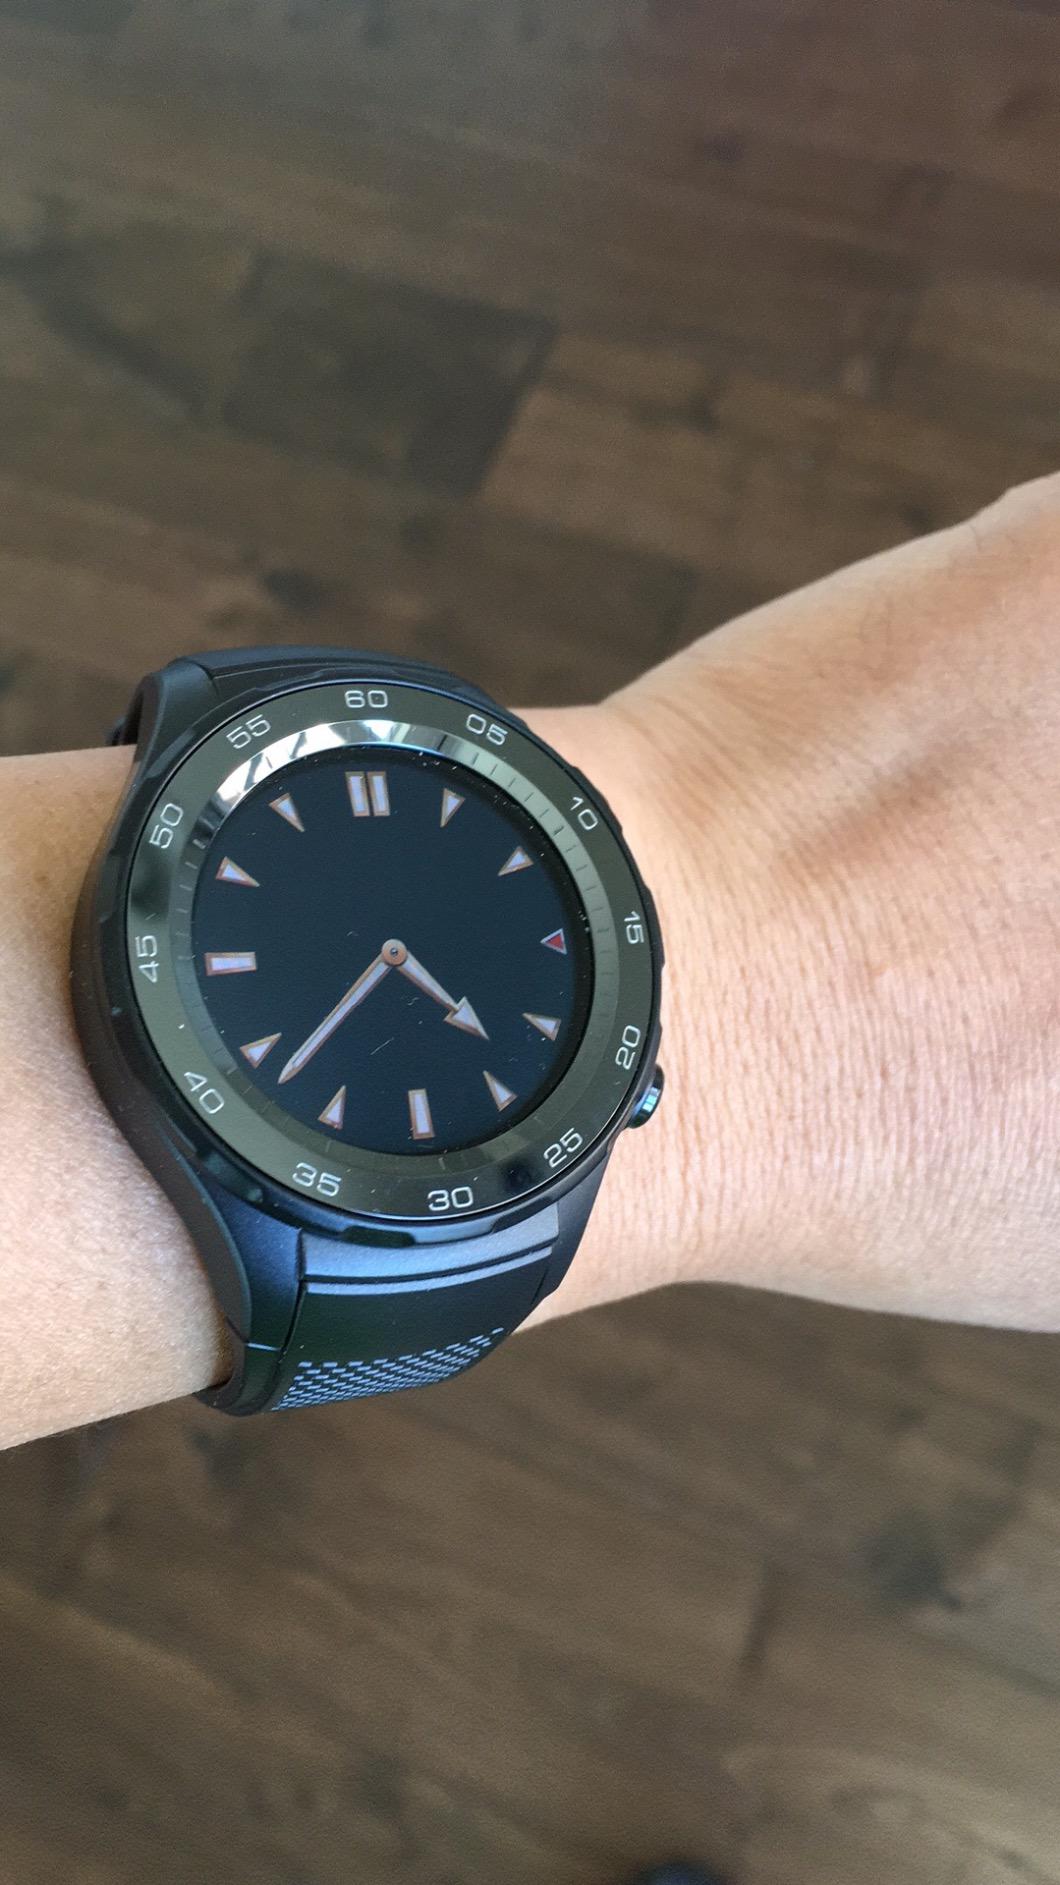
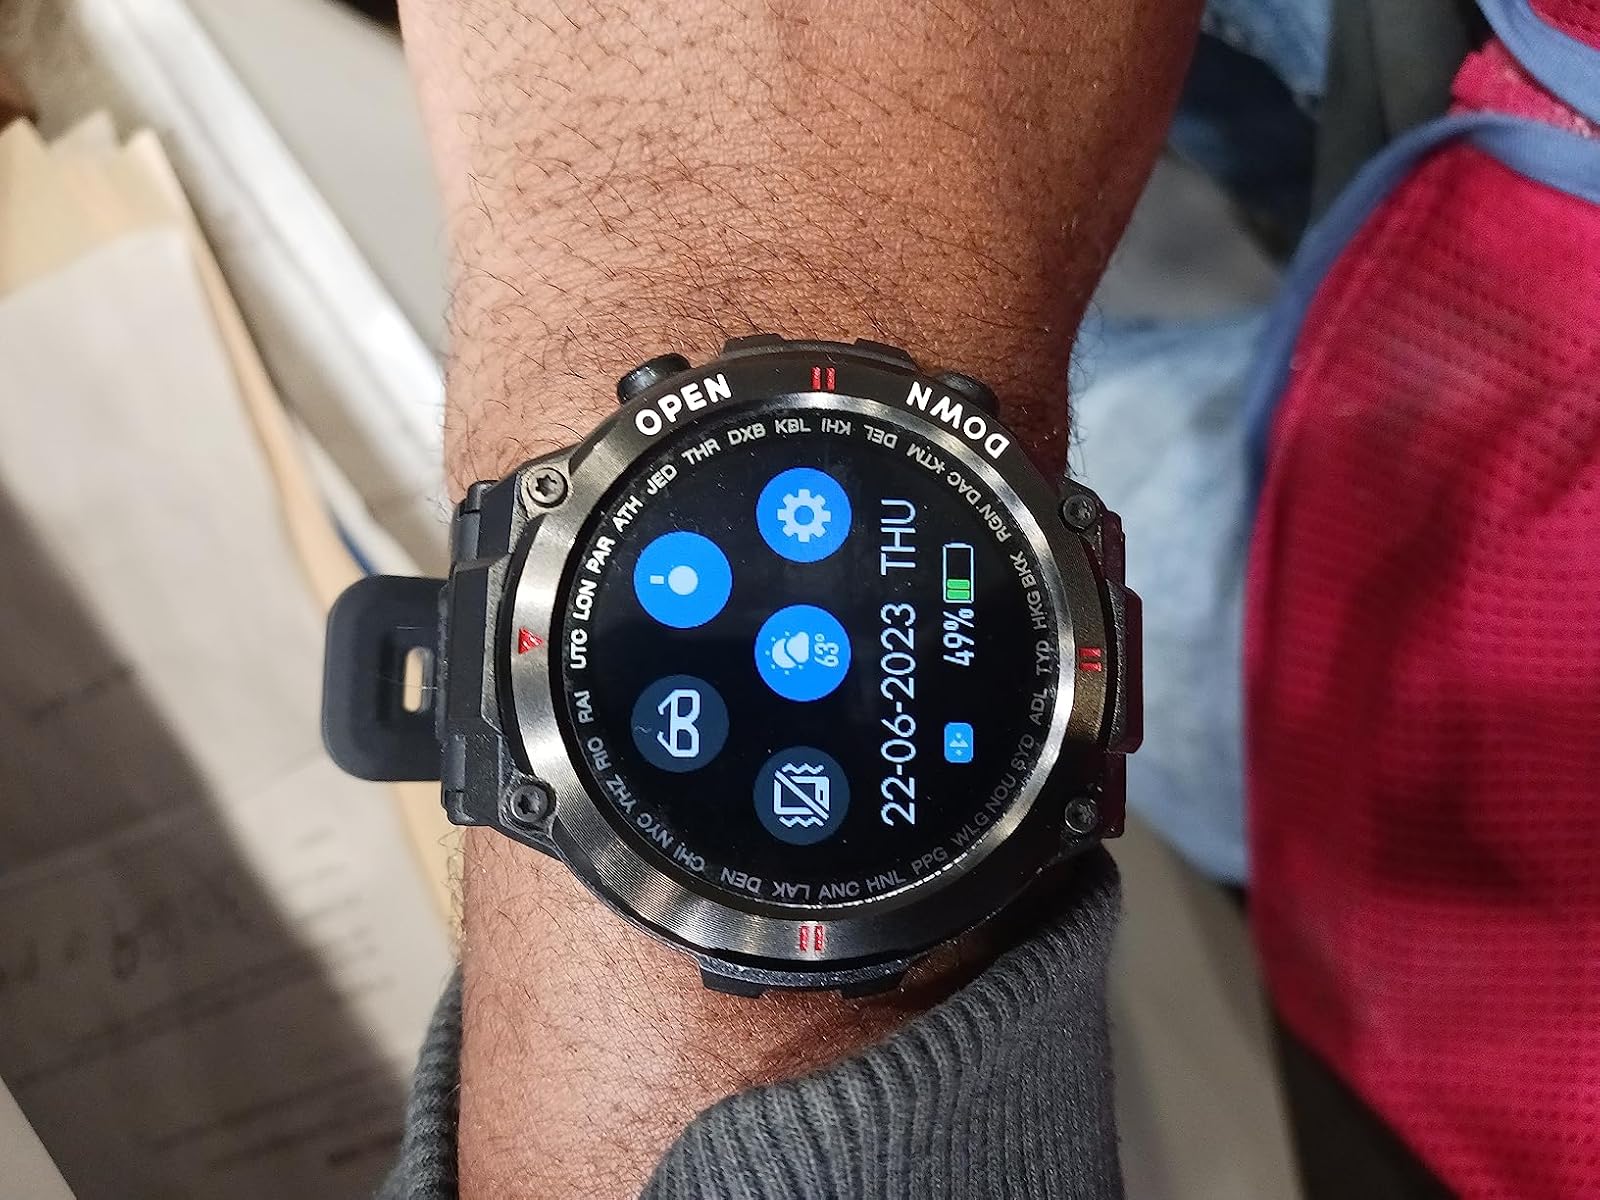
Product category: smartwatch
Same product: no